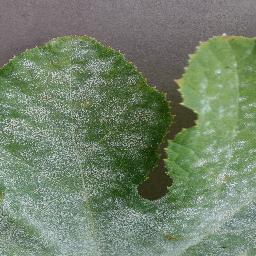
Label: Squash___Powdery_mildew